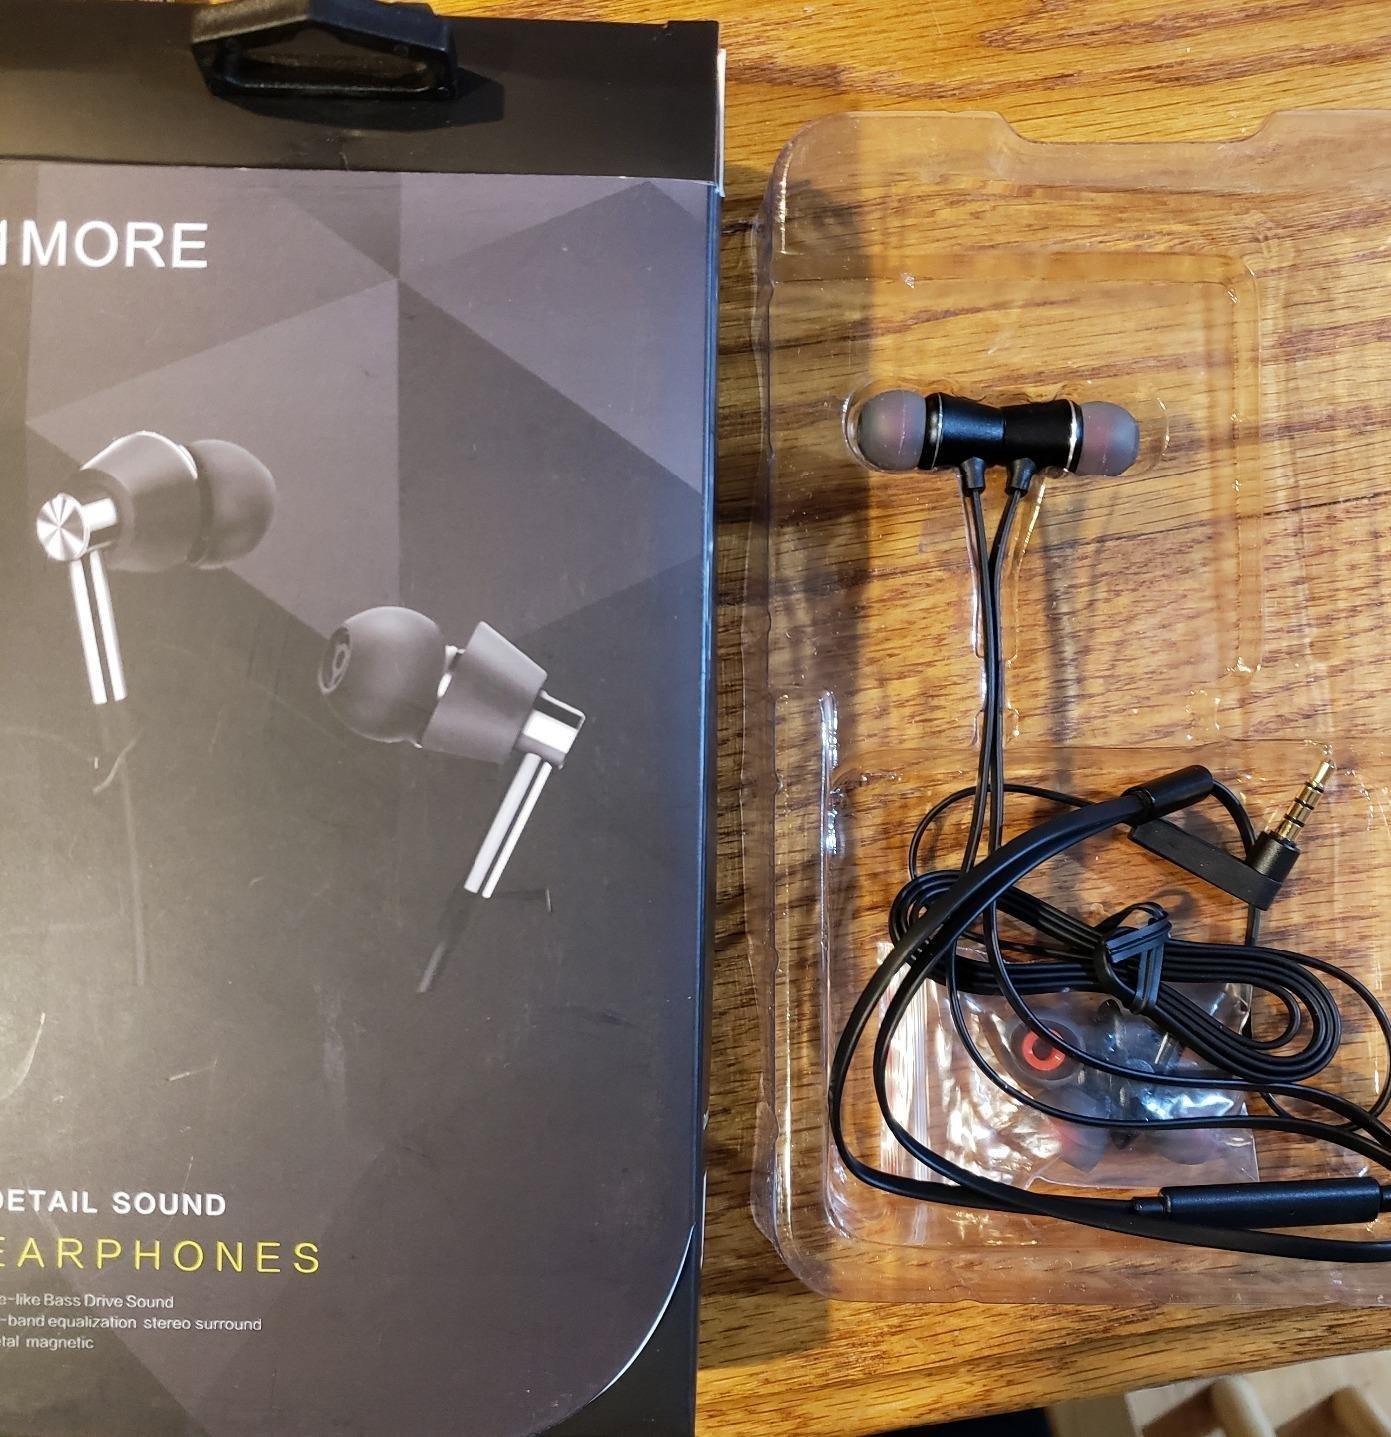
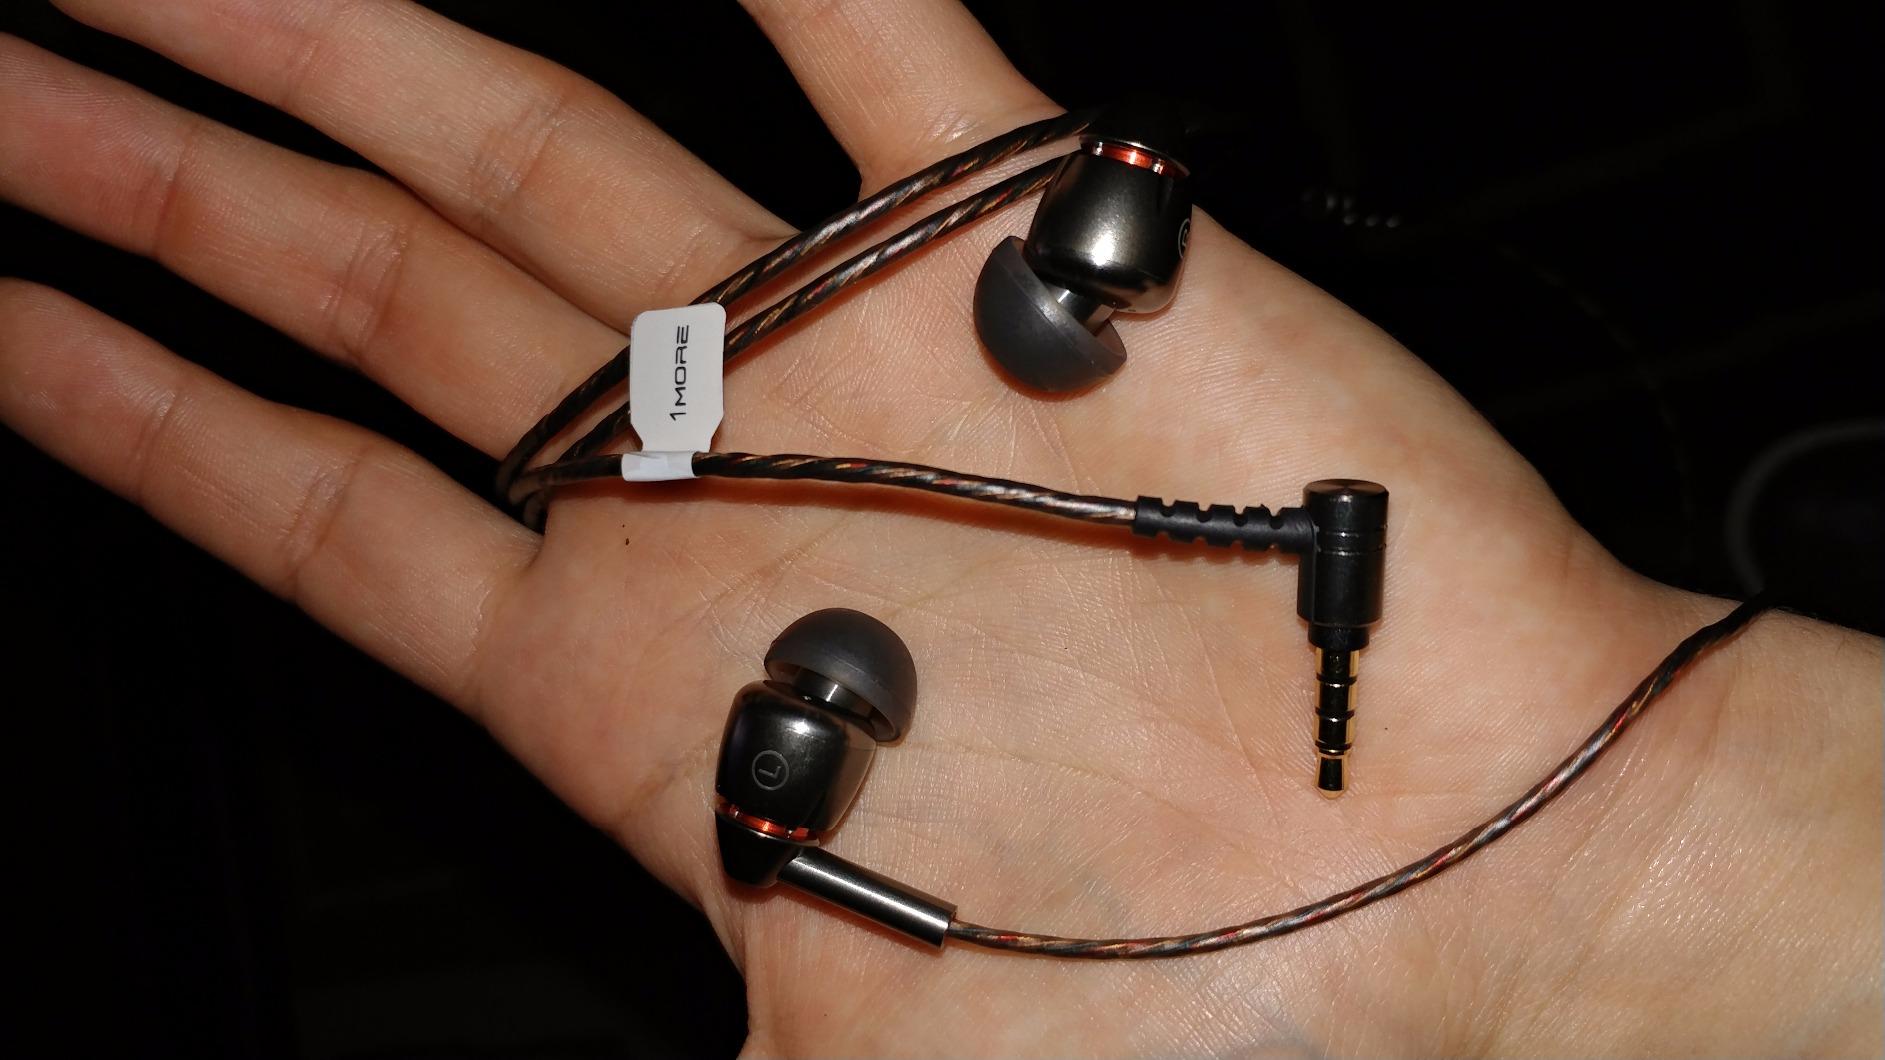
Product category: headphones
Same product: yes